Masterson of Kansas

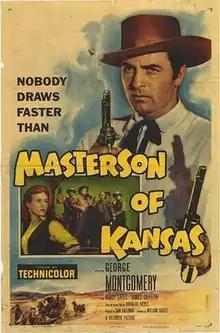
Theatrical release poster

Masterson of Kansas is a 1954 American Western film directed by William Castle and starring George Montgomery, Nancy Gates and James Griffith. It was produced by Sam Katzman for distribution for Columbia Pictures.